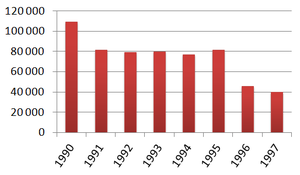
La Rover 100 est une automobile de classe citadine fabriquée par l'ancien constructeur anglais Rover de 1990 à 1998 à Longbridge près de Birmingham. Elle était destinée à succéder l'Austin Metro des années 1980.